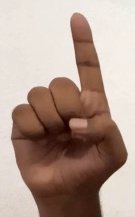
ASL sign: D